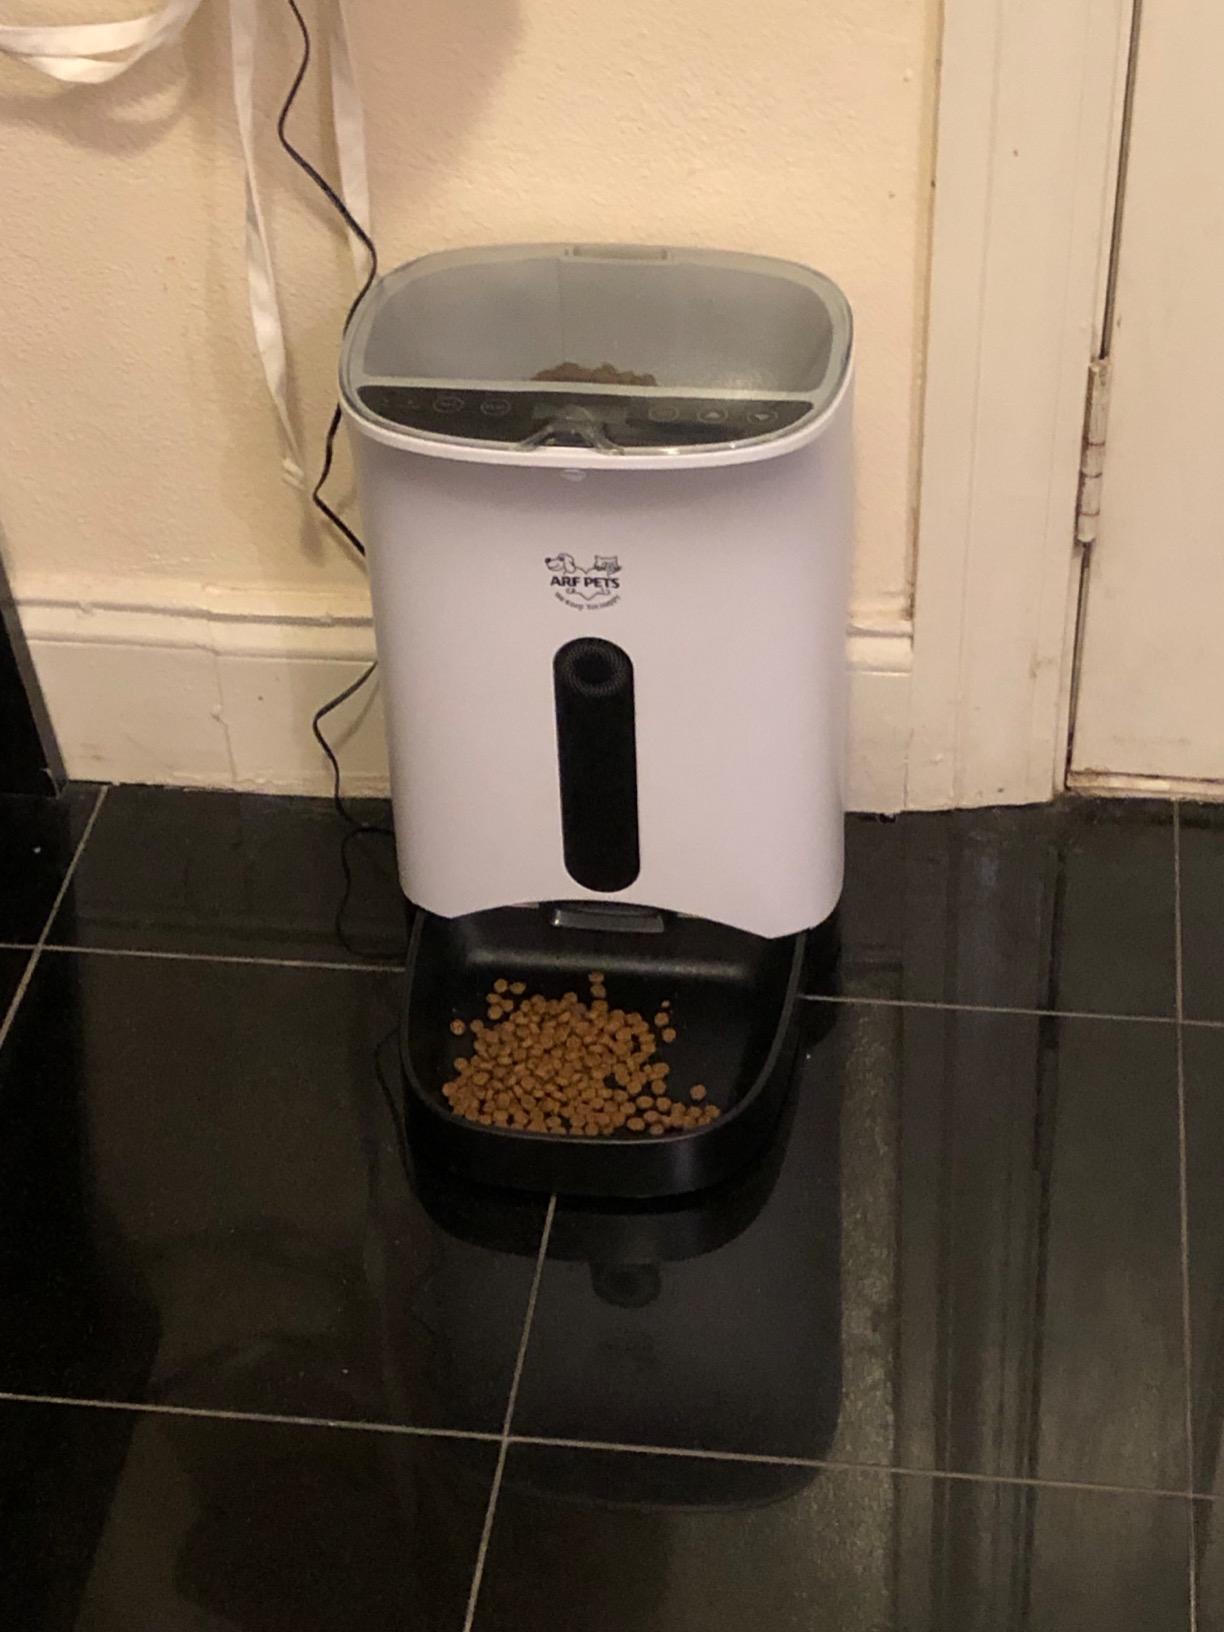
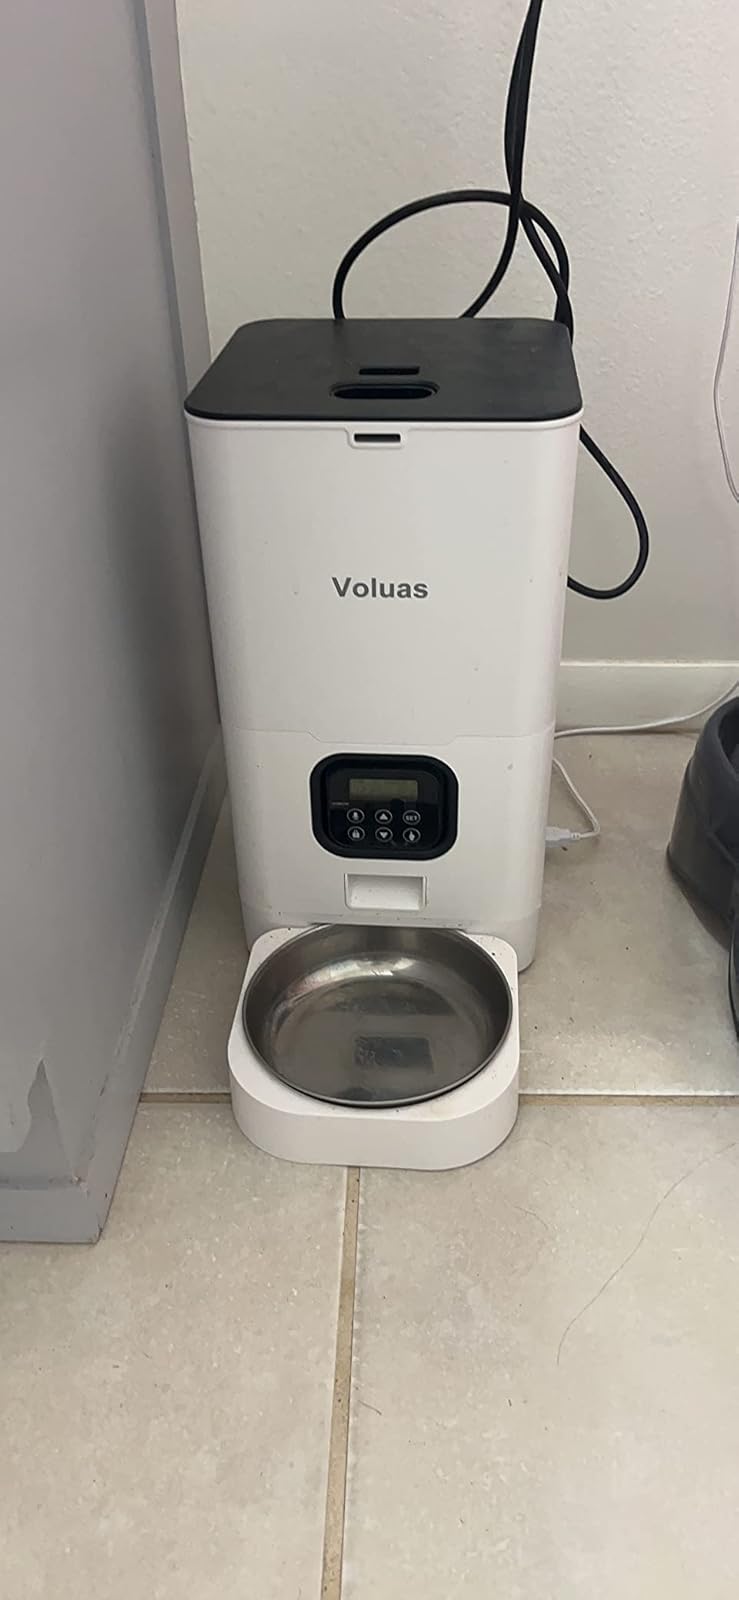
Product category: items_feeder
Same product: no